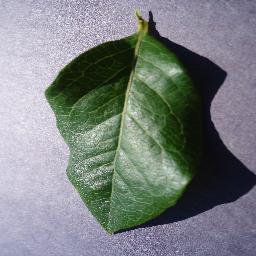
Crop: blueberry
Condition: healthy